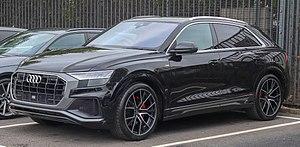
Le Q8 est un SUV coupé haut de gamme produit par le constructeur automobile allemand Audi à partir de 2018. Le Q8 est un concurrent des Lamborghini Urus, BMW X6, Mercedes-Benz Classe GLE ou Range Rover Sport.
Audi AG est un constructeur d'automobiles, sportives et de luxe allemand, filiale du groupe Volkswagen appelé VAG qui détient la marque à 99,55 %. Le siège social se situe à Ingolstadt en Bavière. Implanté dans 55 pays du monde, Audi est présent sur la plupart des segments du marché des véhicules particuliers, y compris sur celui des sportives de prestiges grâce à ses deux filiales que sont Lamborghini et Audi Sport. En 2012, l’entreprise a vendu 1 524 635 véhicules, un record depuis sa création en 1909, et se classe parmi les constructeurs les plus rentables.